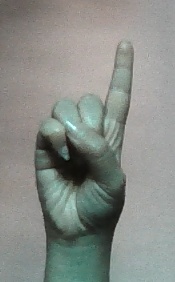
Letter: bb